Hatazō Adachi

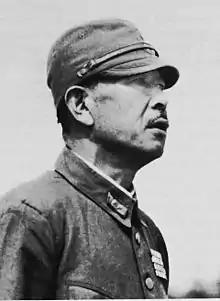
General Hatazō Adachi

was a general and war criminal in the Imperial Japanese Army during World War II.